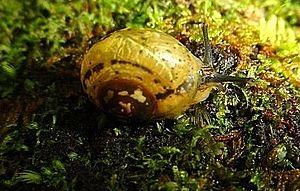
Escargot endémique (Plegma caelatura) de l'Ile de La Réunion, forêt de Mare Longue
Plegma caelatura est une espèce de mollusque gastéropode terrestre de la famille des euconulidés. Elle constitue un représentant de la faune endémique de La Réunion, La Réunion étant une île française de l'océan Indien.
Les Euconulidae sont une famille de mollusques gastéropodes.